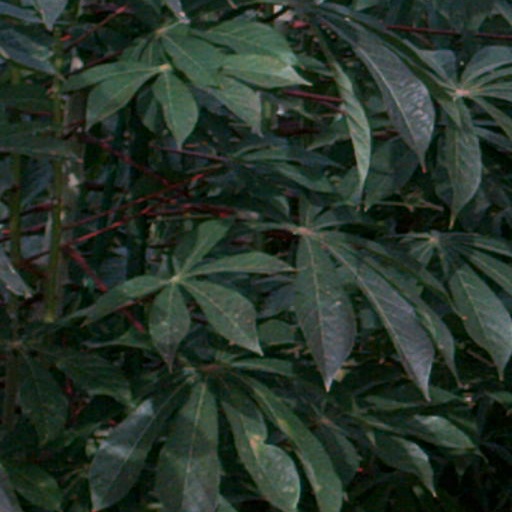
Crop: cassava